Answer in natural language. Considering the relative positions, is Window above or below dark frame red plaid blanket bed? Choose between the following options: above or below
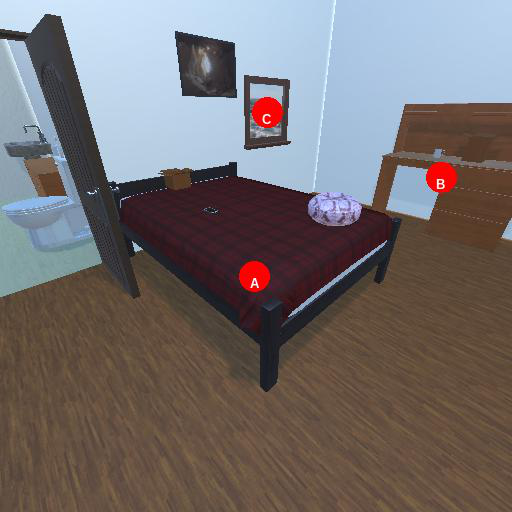
<answer>above</answer>